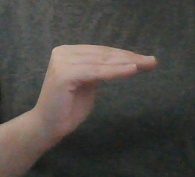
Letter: haa